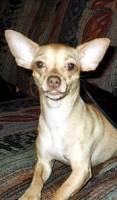
Animal: dog
Breed: chihuahua